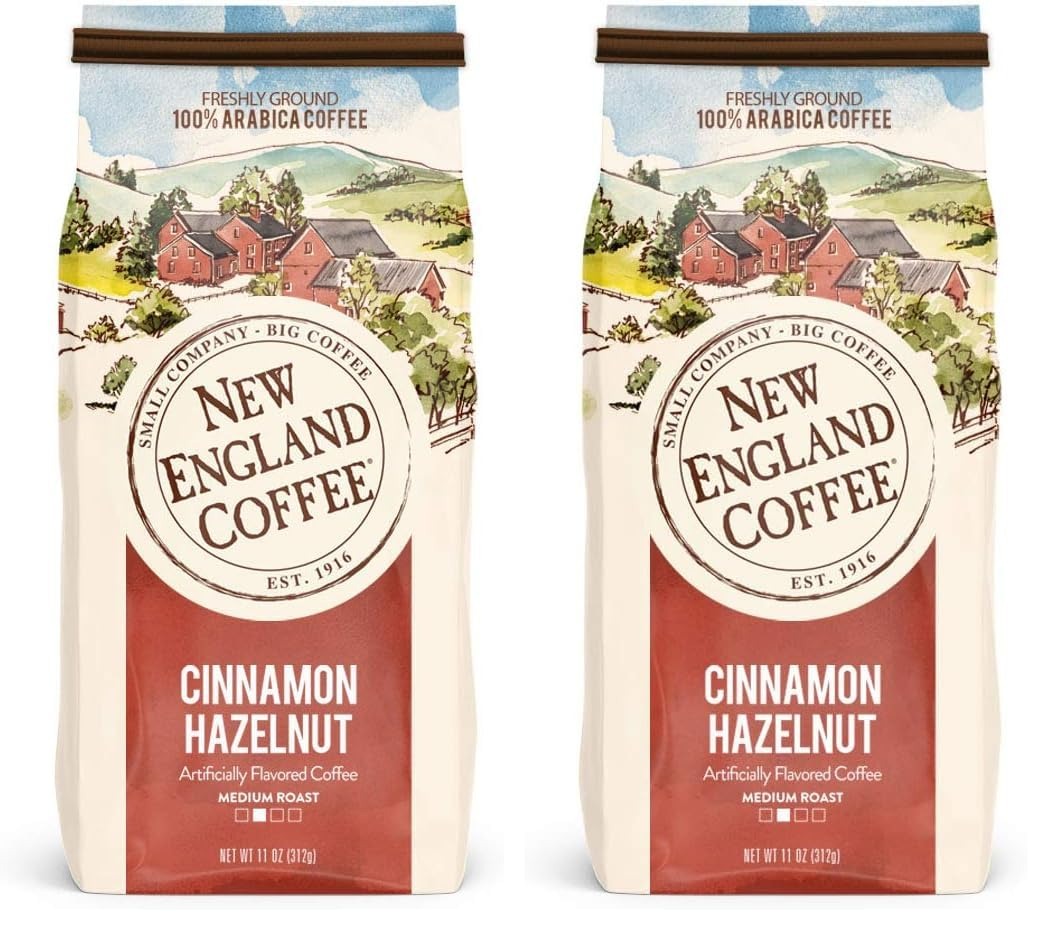
Item Name: New England Coffee Cinnamon Hazelnut, Medium Roast Ground Coffee, 11 Ounce (1 Count) Bag (Pack of 2)
Bullet Point 1: Our Cinnamon Hazelnut coffee combines warm cinnamon and sweet, nutty hazelnut flavors with our signature coffee blend
Bullet Point 2: Medium Roast
Bullet Point 3: Gluten Free and Certified Kosher. 100% Arabica Coffee with natural and artificial flavors.
Bullet Point 4: New England Coffee has been roasting coffee the same time-tested way for over 100 years, so you can count on a consistently great tasting cup of coffee each and every time.
Bullet Point 5: *packaging may vary*
Value: 22.0
Unit: Ounce

Price: 10.06